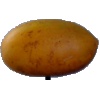
Label: Cucumber Ripe 2